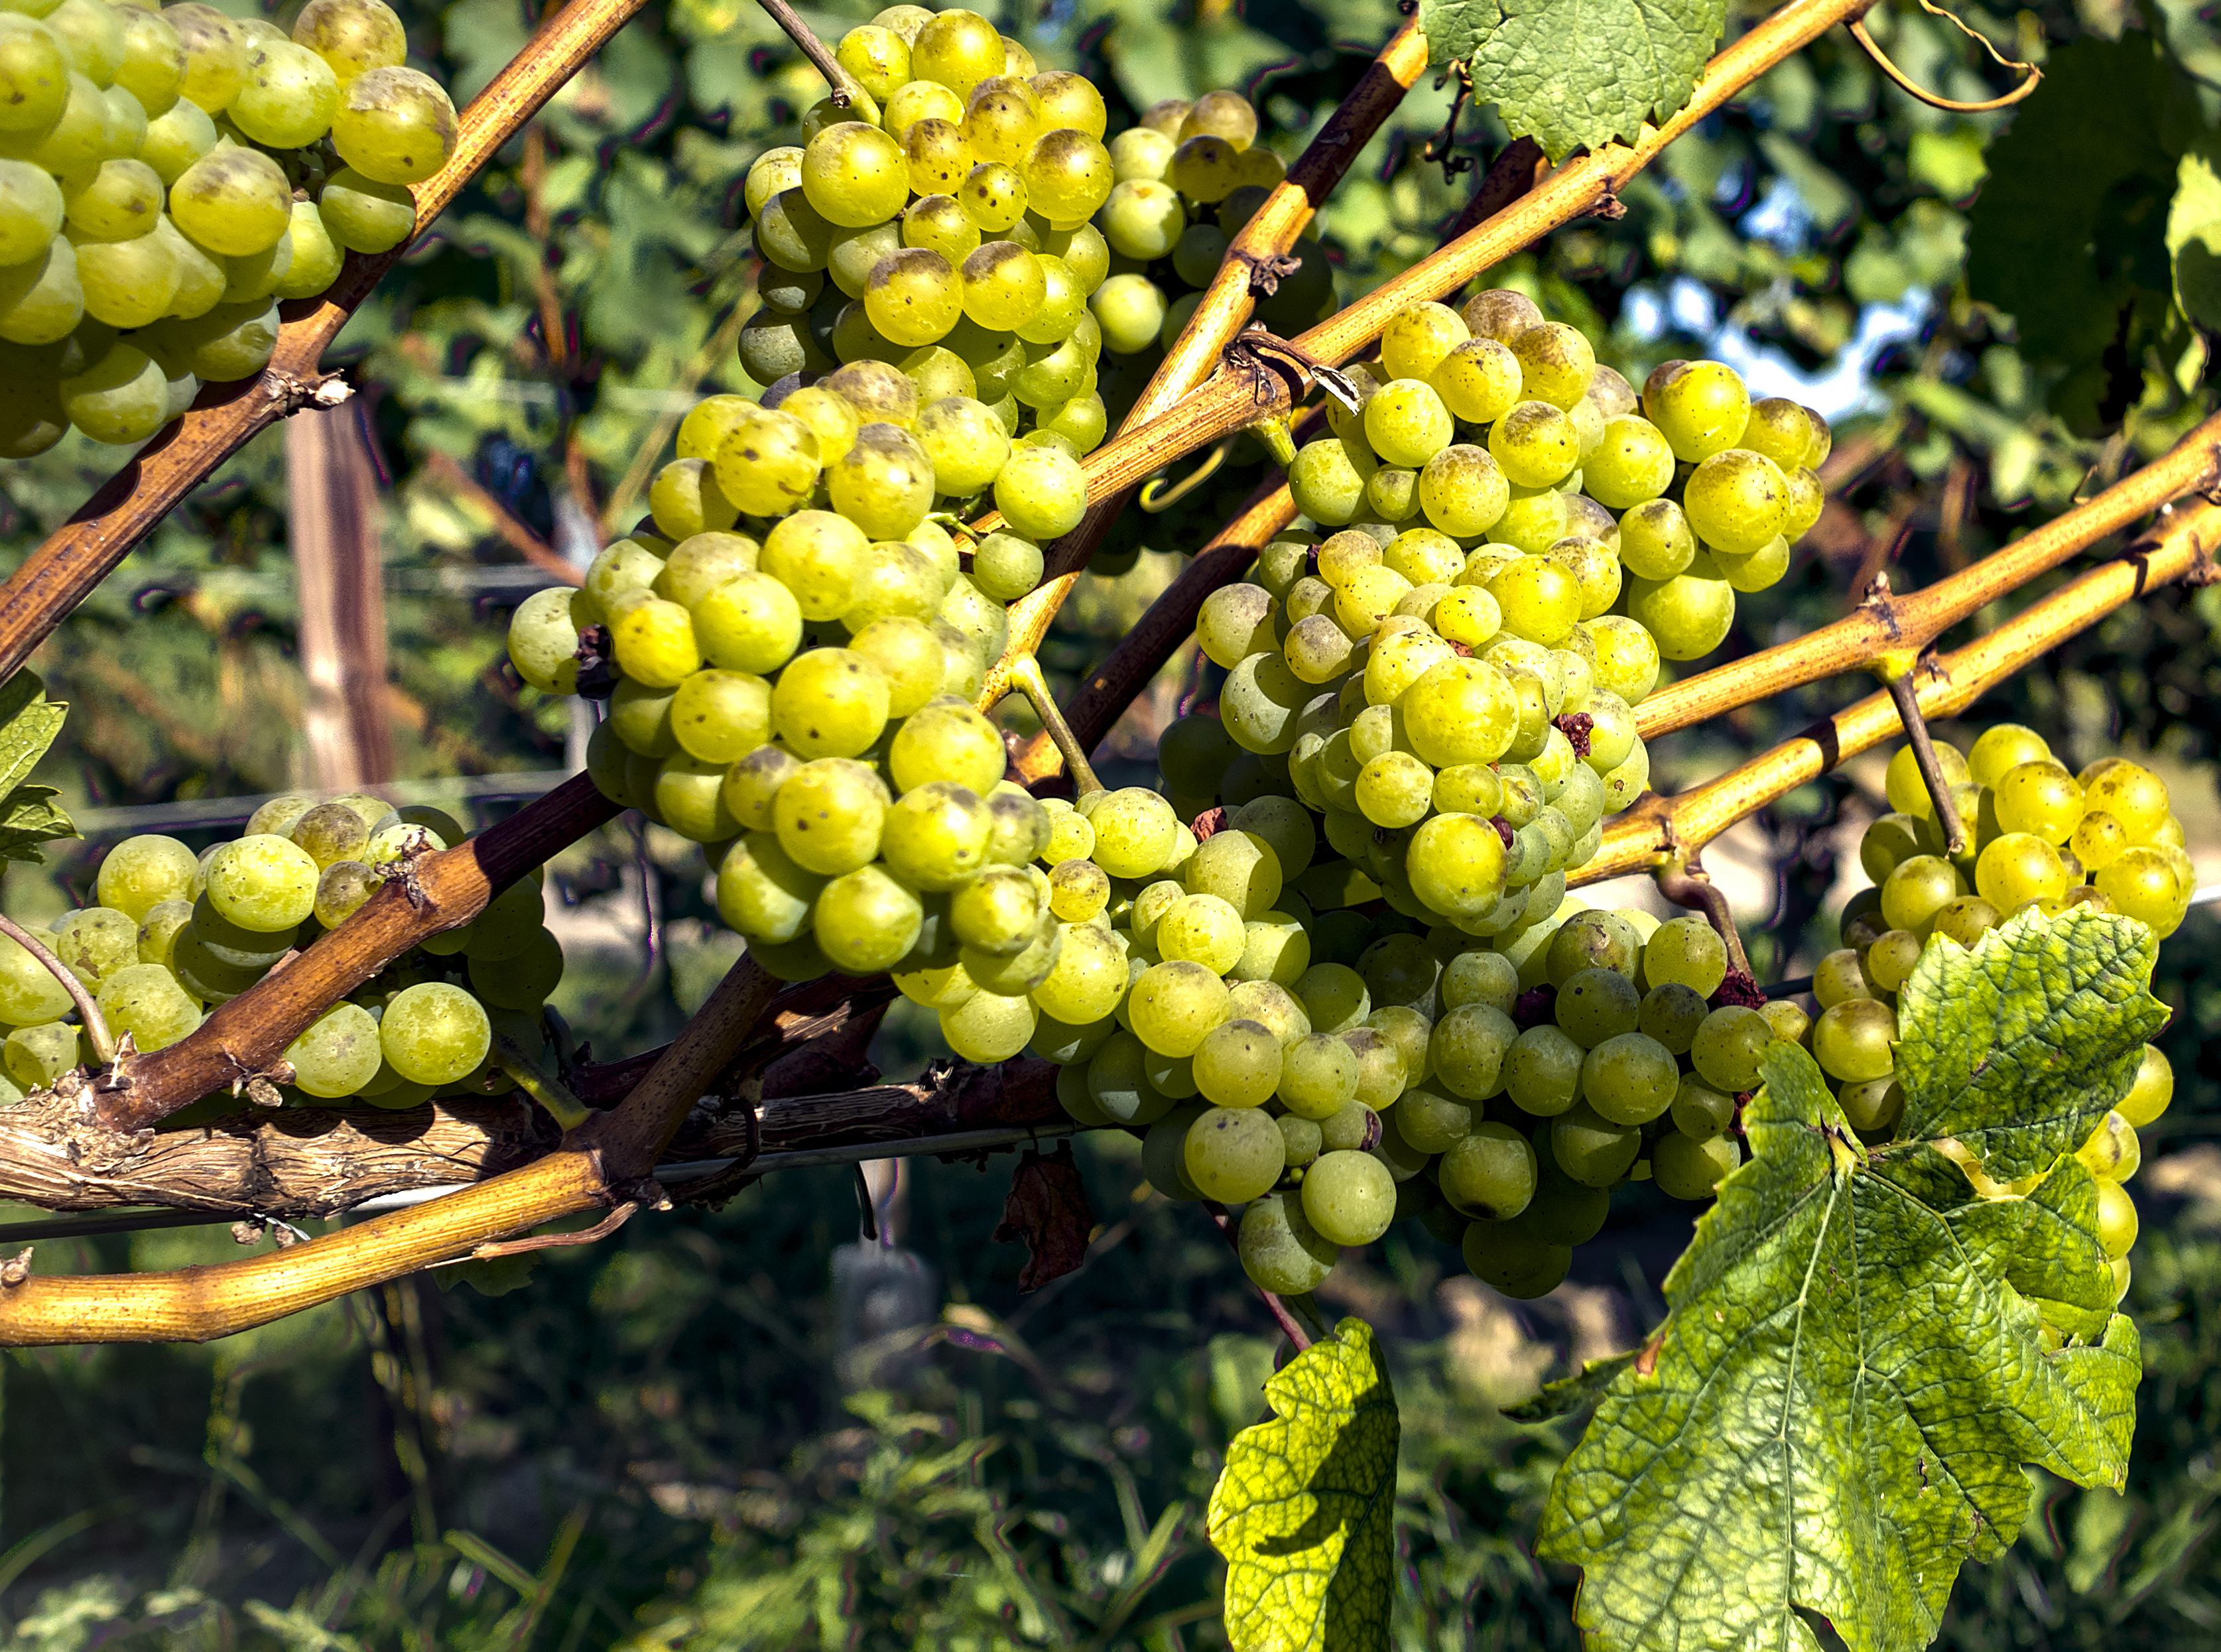
plant, grape, vineyard, wine, fruit, flower, ripe, food, green, produce, agriculture, shrub, grapes, em5, olympus, omd, limburg, borgloon, mahonia, flowering plant, vitis, coccoloba uvifera, sultana, land plant, grapevine family